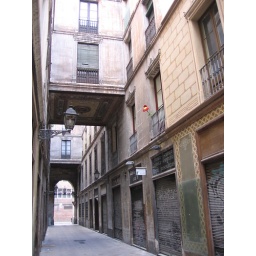
A happy red flower in Barcelona